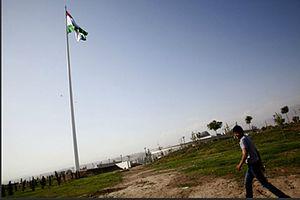
La hampe de drapeau de Douchanbé est un mât de drapeau situé en face du palais de la Nation à Douchanbé, capitale du Tadjikistan. De 2011 à 2014, elle est la hampe autoporteuse la plus élevée au monde, atteignant une hauteur de 165 mètres.